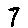
Label: 7